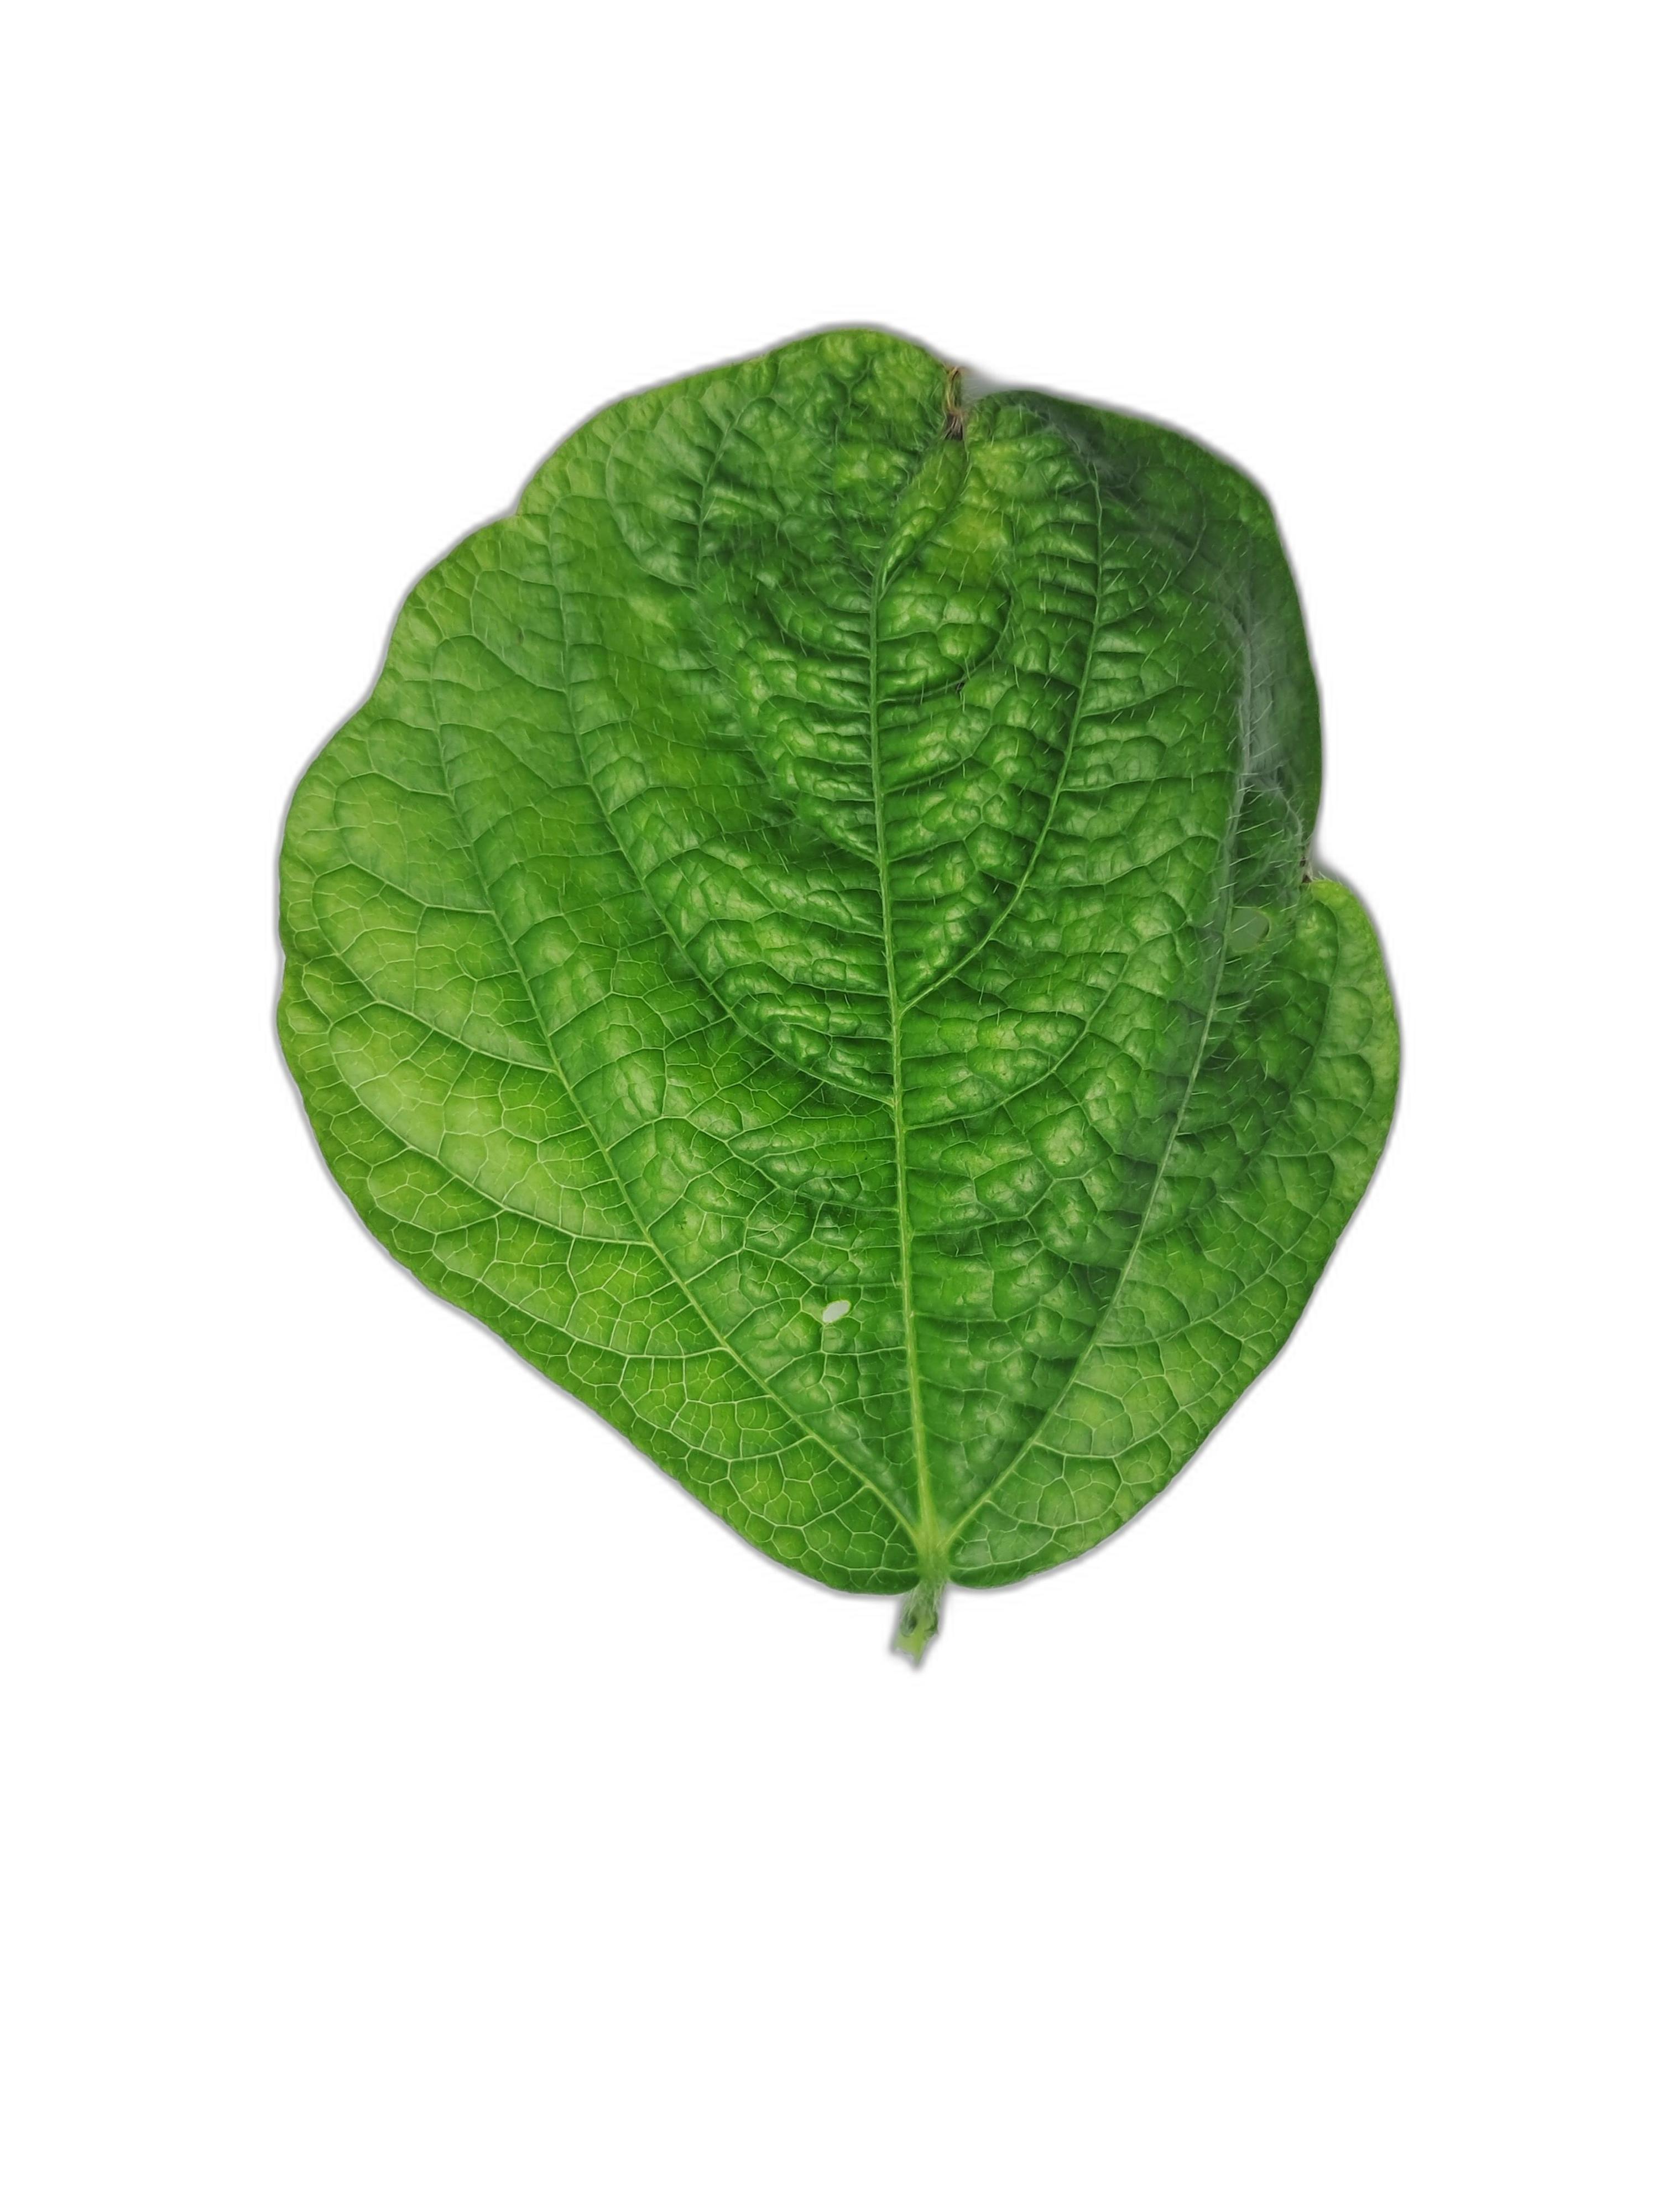
Label: Leaf Crinkle